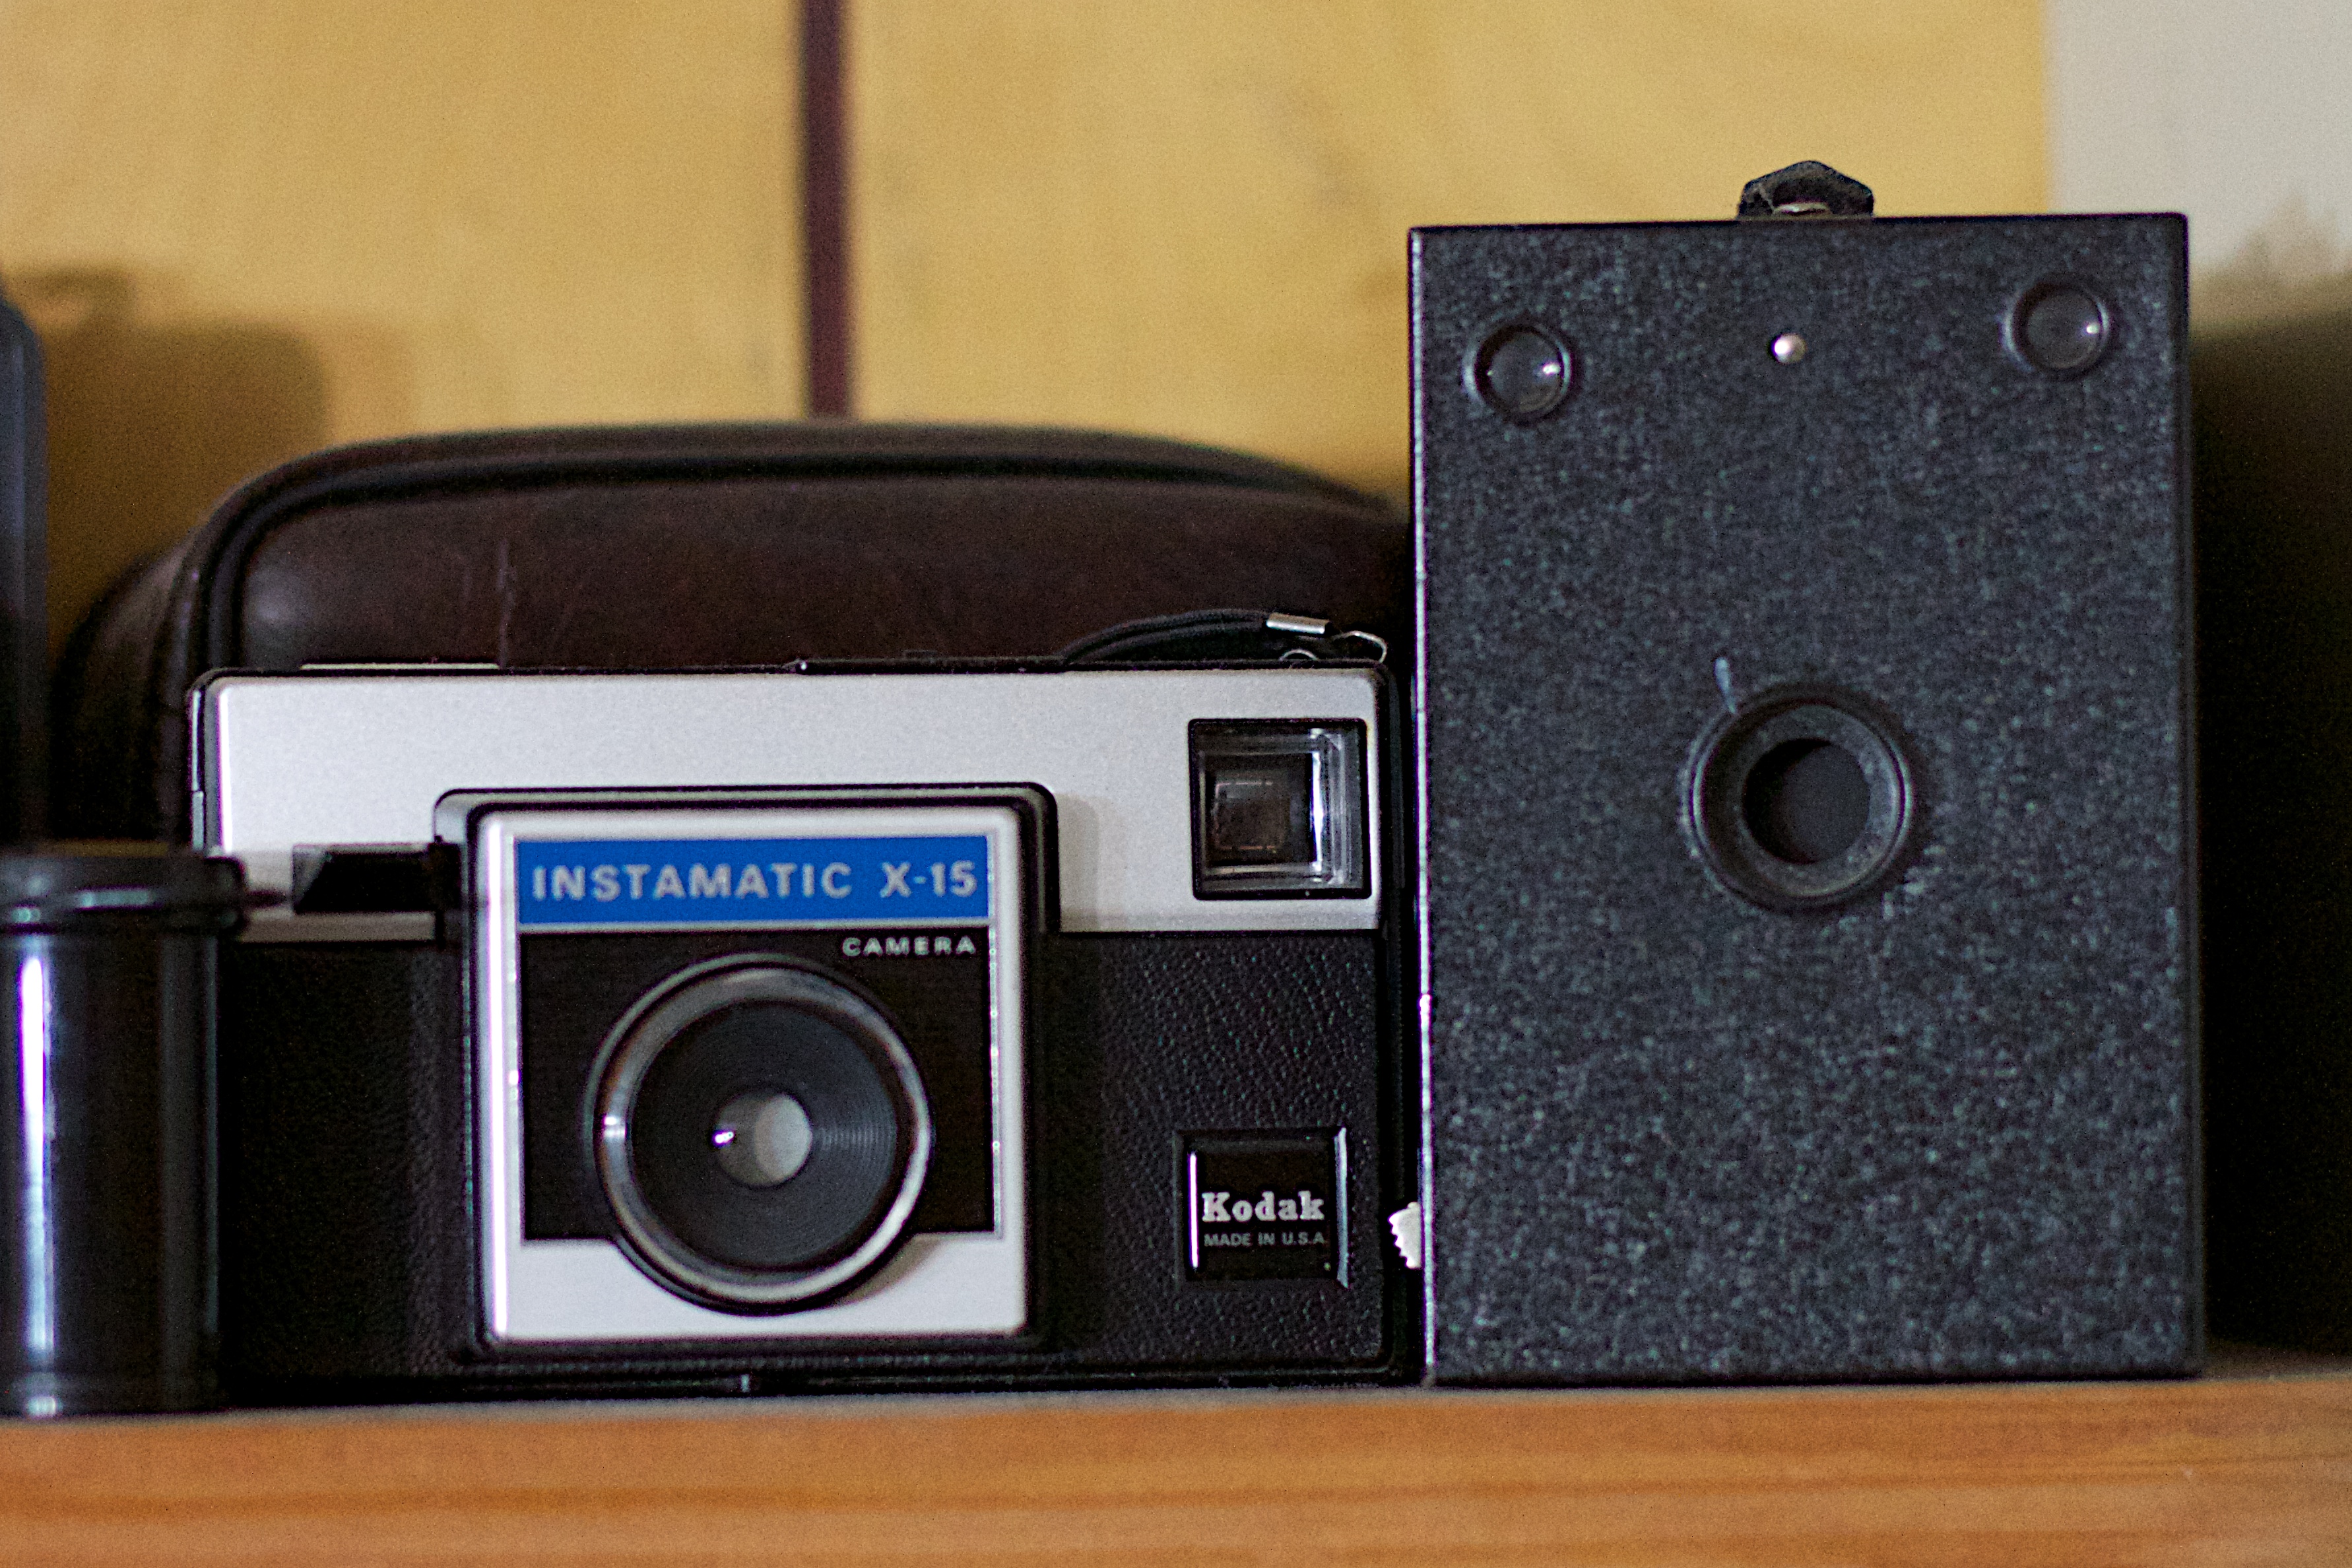
camera, digital camera, electronics, camera lens, cameras optics